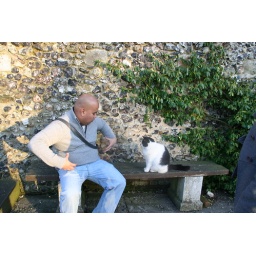
human: 'so big this cat is..&amp;quot; cat: &amp;quot;look in the mirror dude&amp;quot;